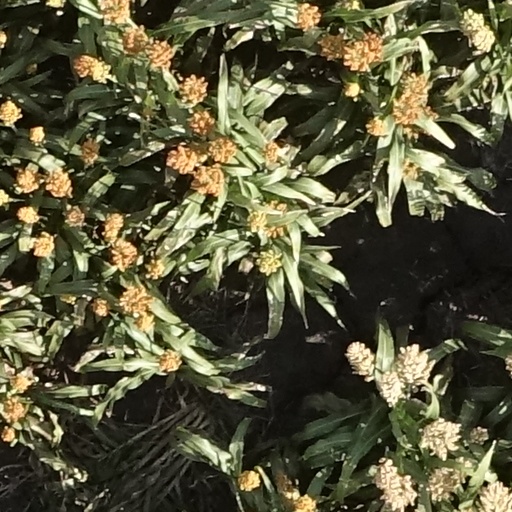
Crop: sorghum